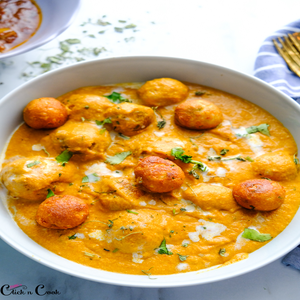
Dish: kofta